Military history of the Three Kingdoms

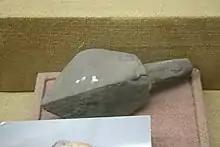
Battering ram of the Three Kingdoms

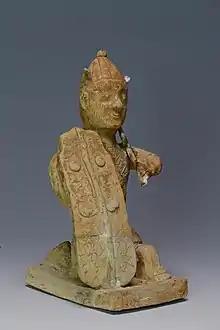
Wei or Jin shieldbearer

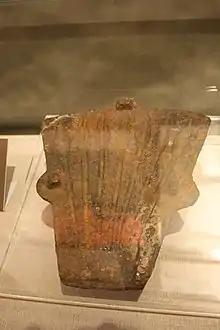
Three Kingdoms arrow mould

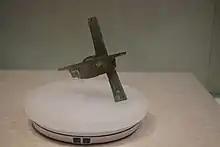
Three Kingdoms crossbow trigger

As the Han dynasty fell into disarray after the Yellow Turban Rebellion, its system of conscription and checks on military leadership broke down, giving local leaders the autonomy to recruit their own personal armies. At the heart of each army was a group of trusted Companions (親近 "qinjin") consisting of family members, close friends and clansmen hired by whatever means was available to their lord. Cao Cao's earliest commanders who formed the nucleus of his army were all clansmen (Cao Xiu, Cao Zhen, Cao Chun). There was no need for conscription as the conflicts of the late Han dynasty created willing recruits who sought protection under a strong army. This type of soldier, characterized by a lack of loyalty to state or nation, primarily concerned with survival, made up the majority of the army outside of the leader's close following. Due to the lack of loyalty among common troops, acts of heroism and courage were particularly emphasized among commanders who were expected to lead from the front. A typical example of this type of commander would be Dian Wei, a former local bully noted for his great strength, appetite, and his choice of weaponry, two halberds of immense weight, who served under Cao Cao. In 195, he personally led a group of volunteers clad in double armour (兩鎧 "liang kai") against Lü Bu's forces while his liege made his escape. He was promoted to colonel of the bodyguard unit known as the Tiger Warriors and later met his death against Zhang Xiu in 197. While echoes of Han organization continued through the formal titles of military structure, in effect the wars of the Three Kingdoms were fought between armies of bands led by individuals selected by dint of violence and charisma.